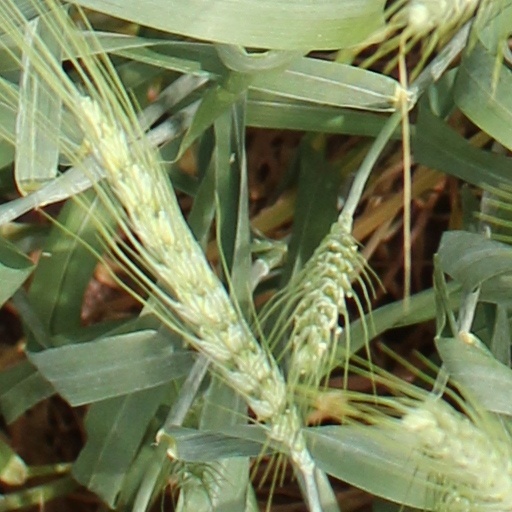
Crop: wheat